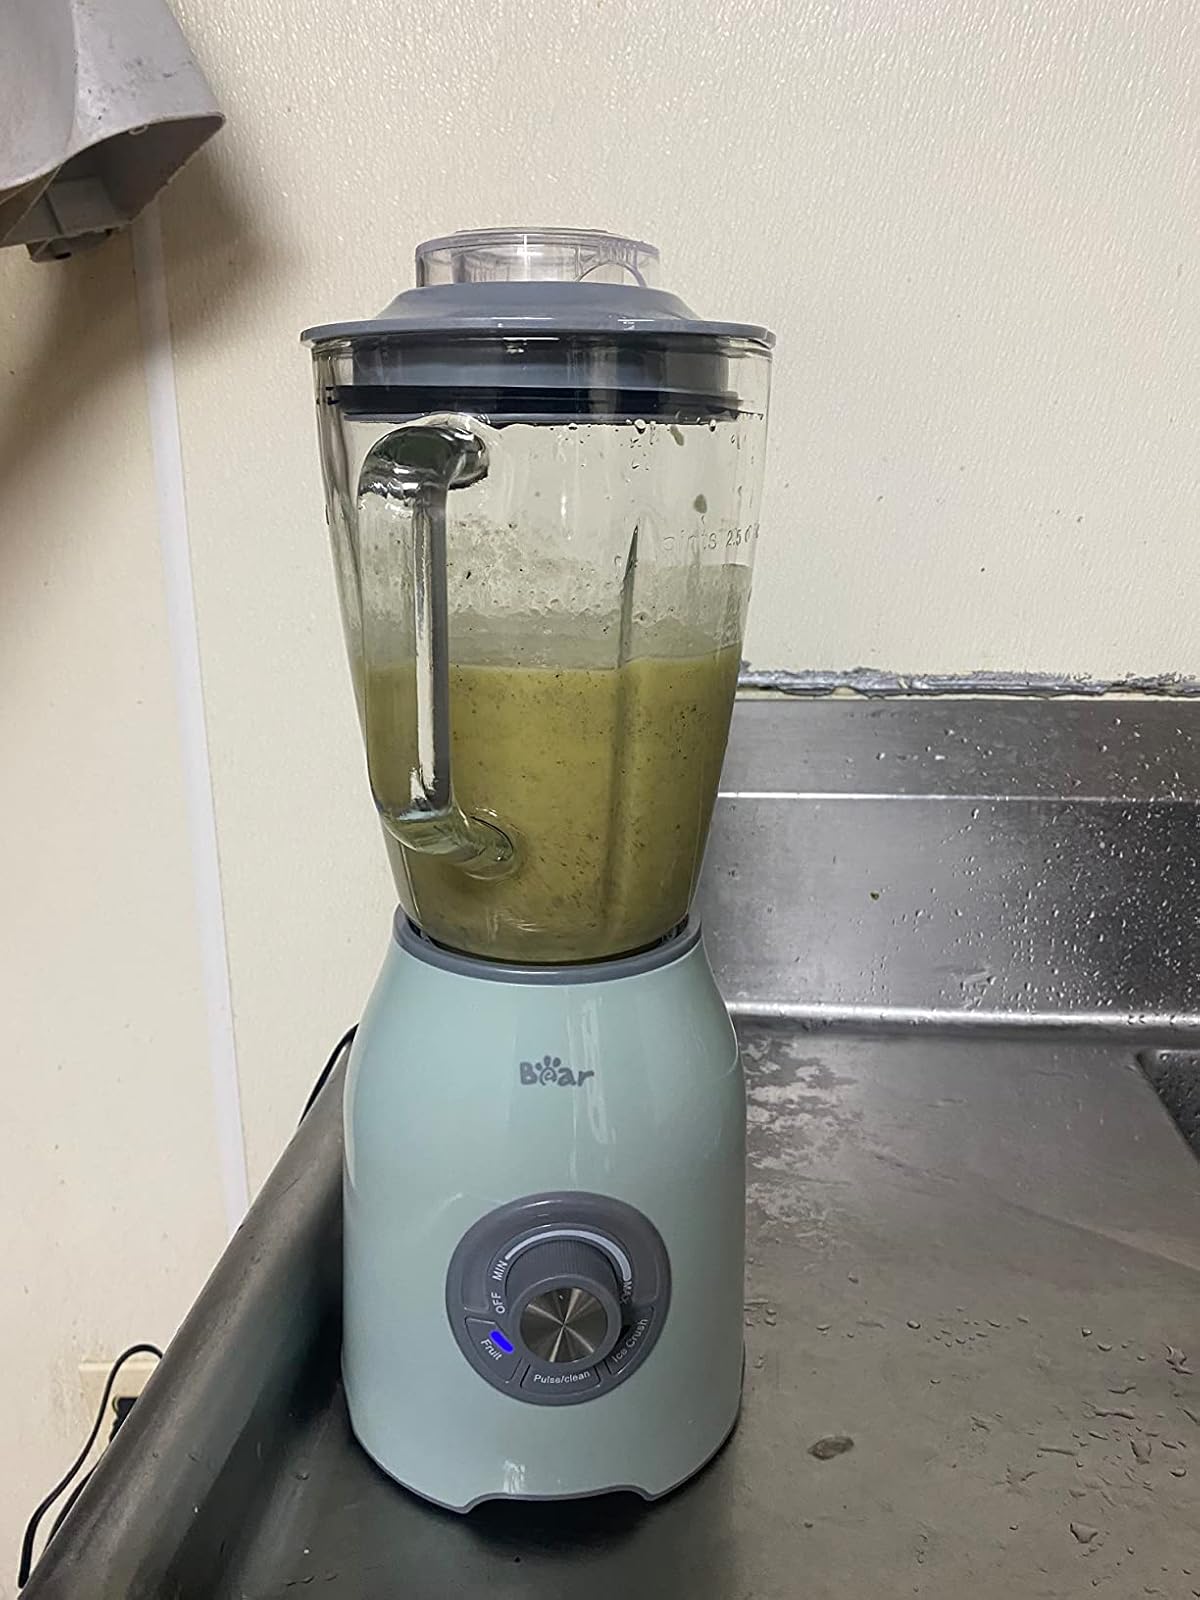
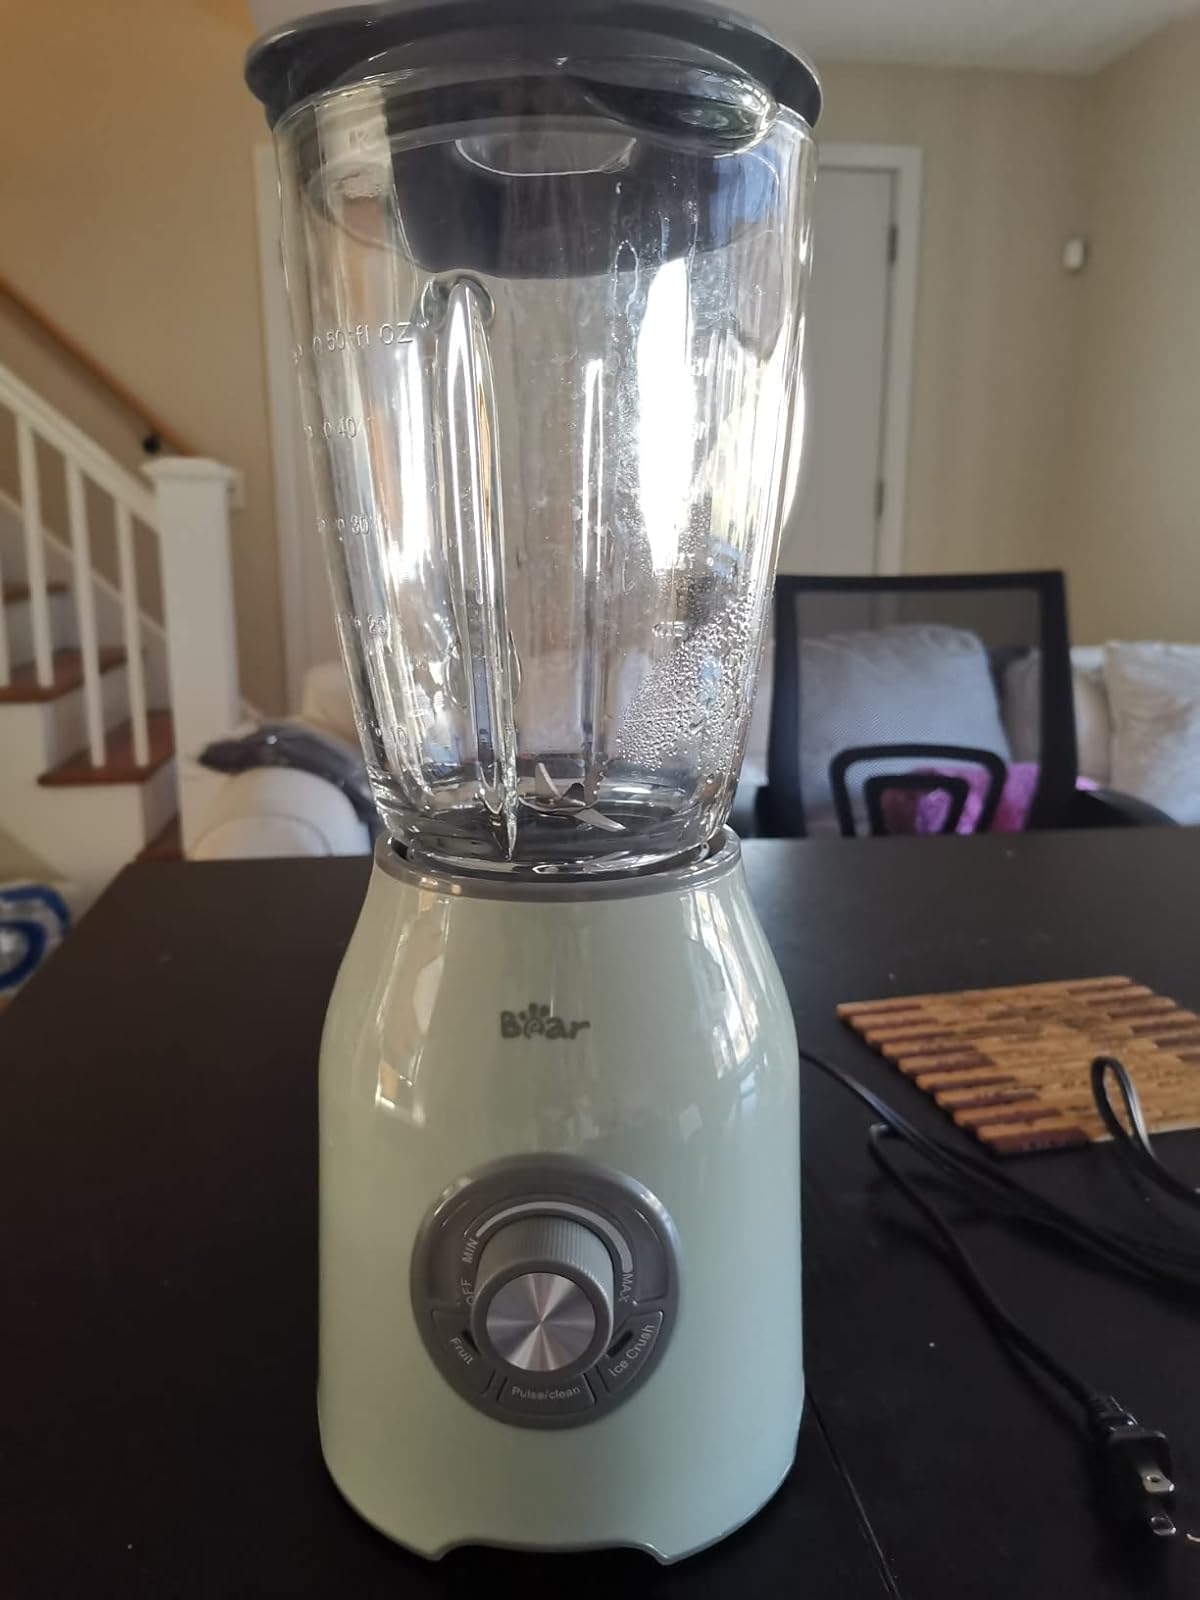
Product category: items_blender
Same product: yes